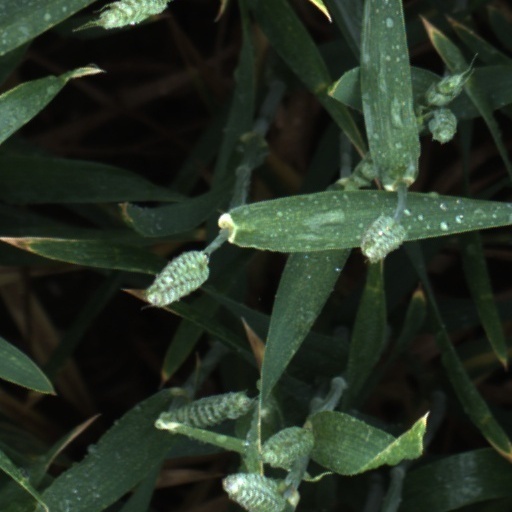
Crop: wheat